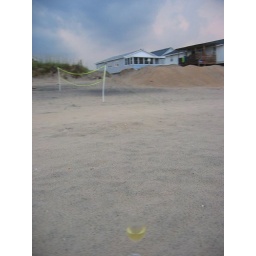
Wine glass in the sand